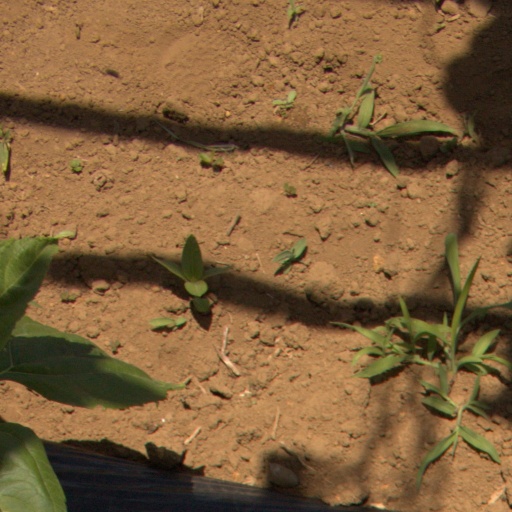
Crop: Jerusalem artichoke